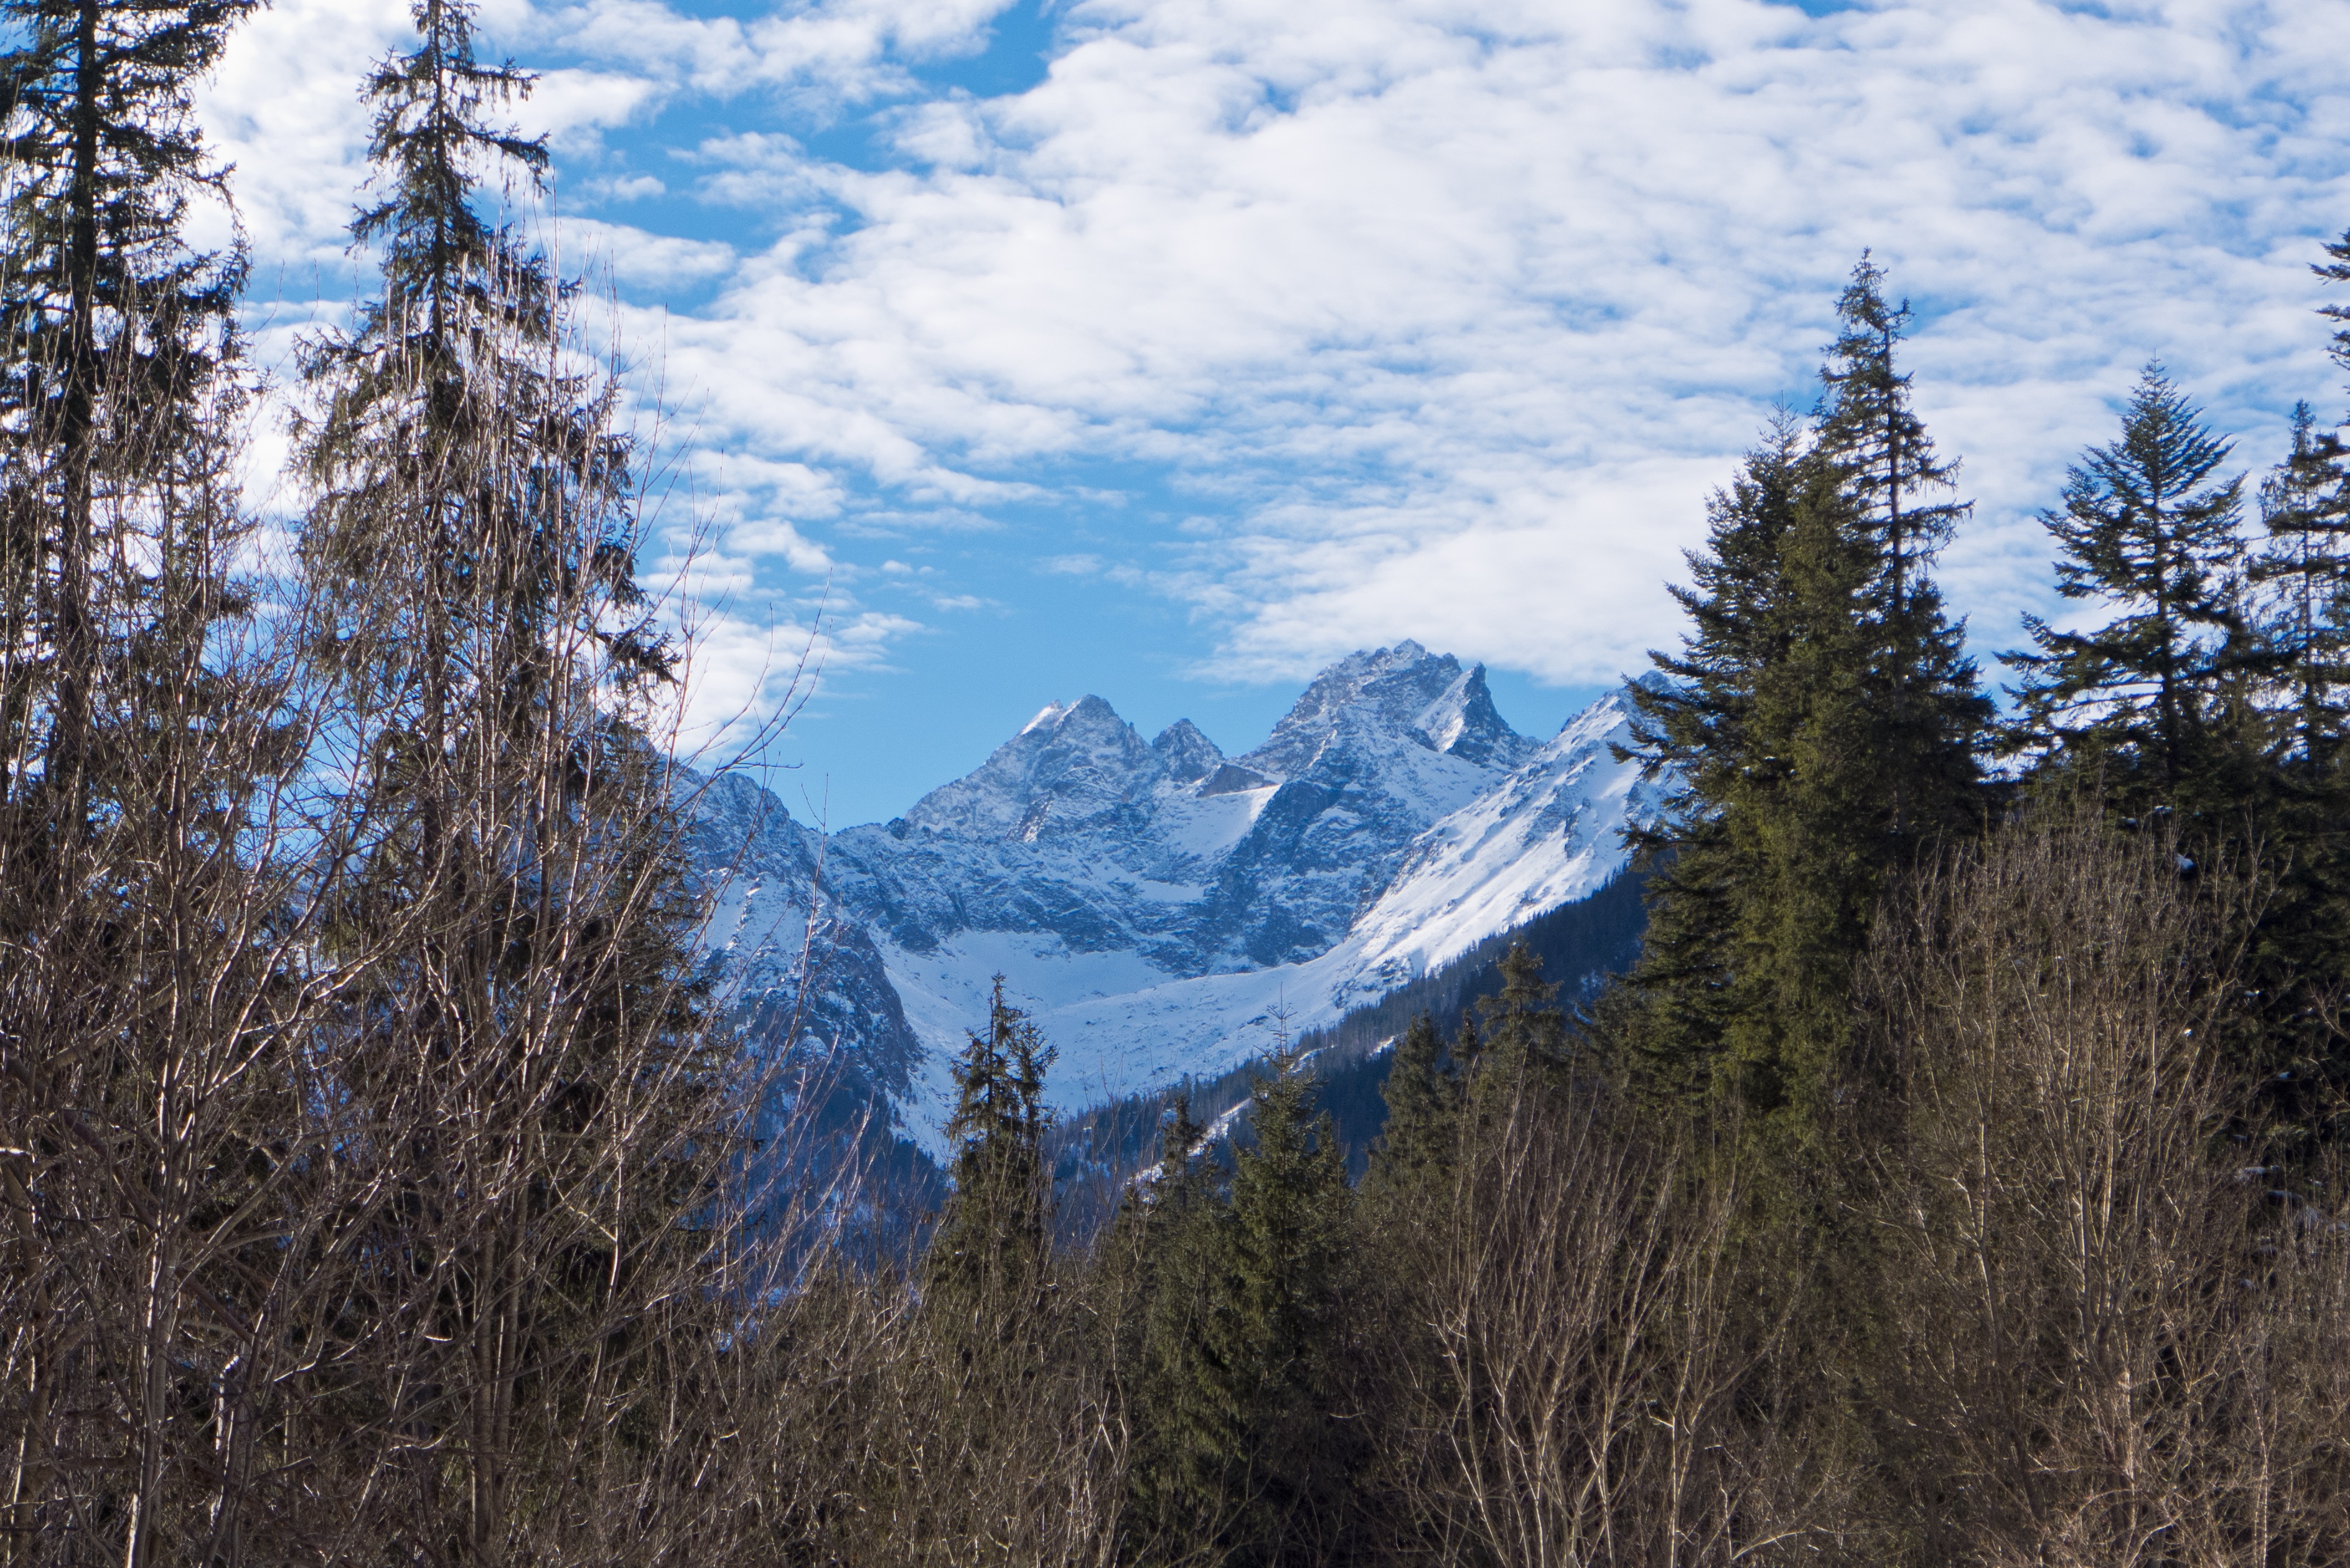
landscape, tree, nature, forest, wilderness, walking, mountain, snow, winter, sky, trail, adventure, mountain range, autumn, season, ridge, summit, clouds, mountains, alps, ecosystem, tatry, winter in the mountains, landform, mountain pass, geographical feature, mountainous landforms